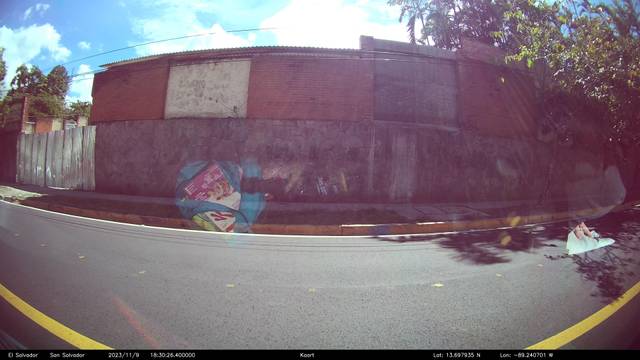
Region: El Salvador
Coordinates: 13.698, -89.241